Chuck Hagel

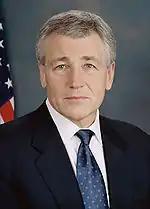

According to David Boaz, of the Cato Institute, during the Bush administration, Hagel maintained a "traditionally Republican" voting record, receiving "a lifetime rating of 84 percent from the American Conservative Union and consistent A and B grades from the National Taxpayers Union." On the Issues describes Hagel as a "libertarian-leaning conservative." According to Boaz, among his most notable votes, Hagel: